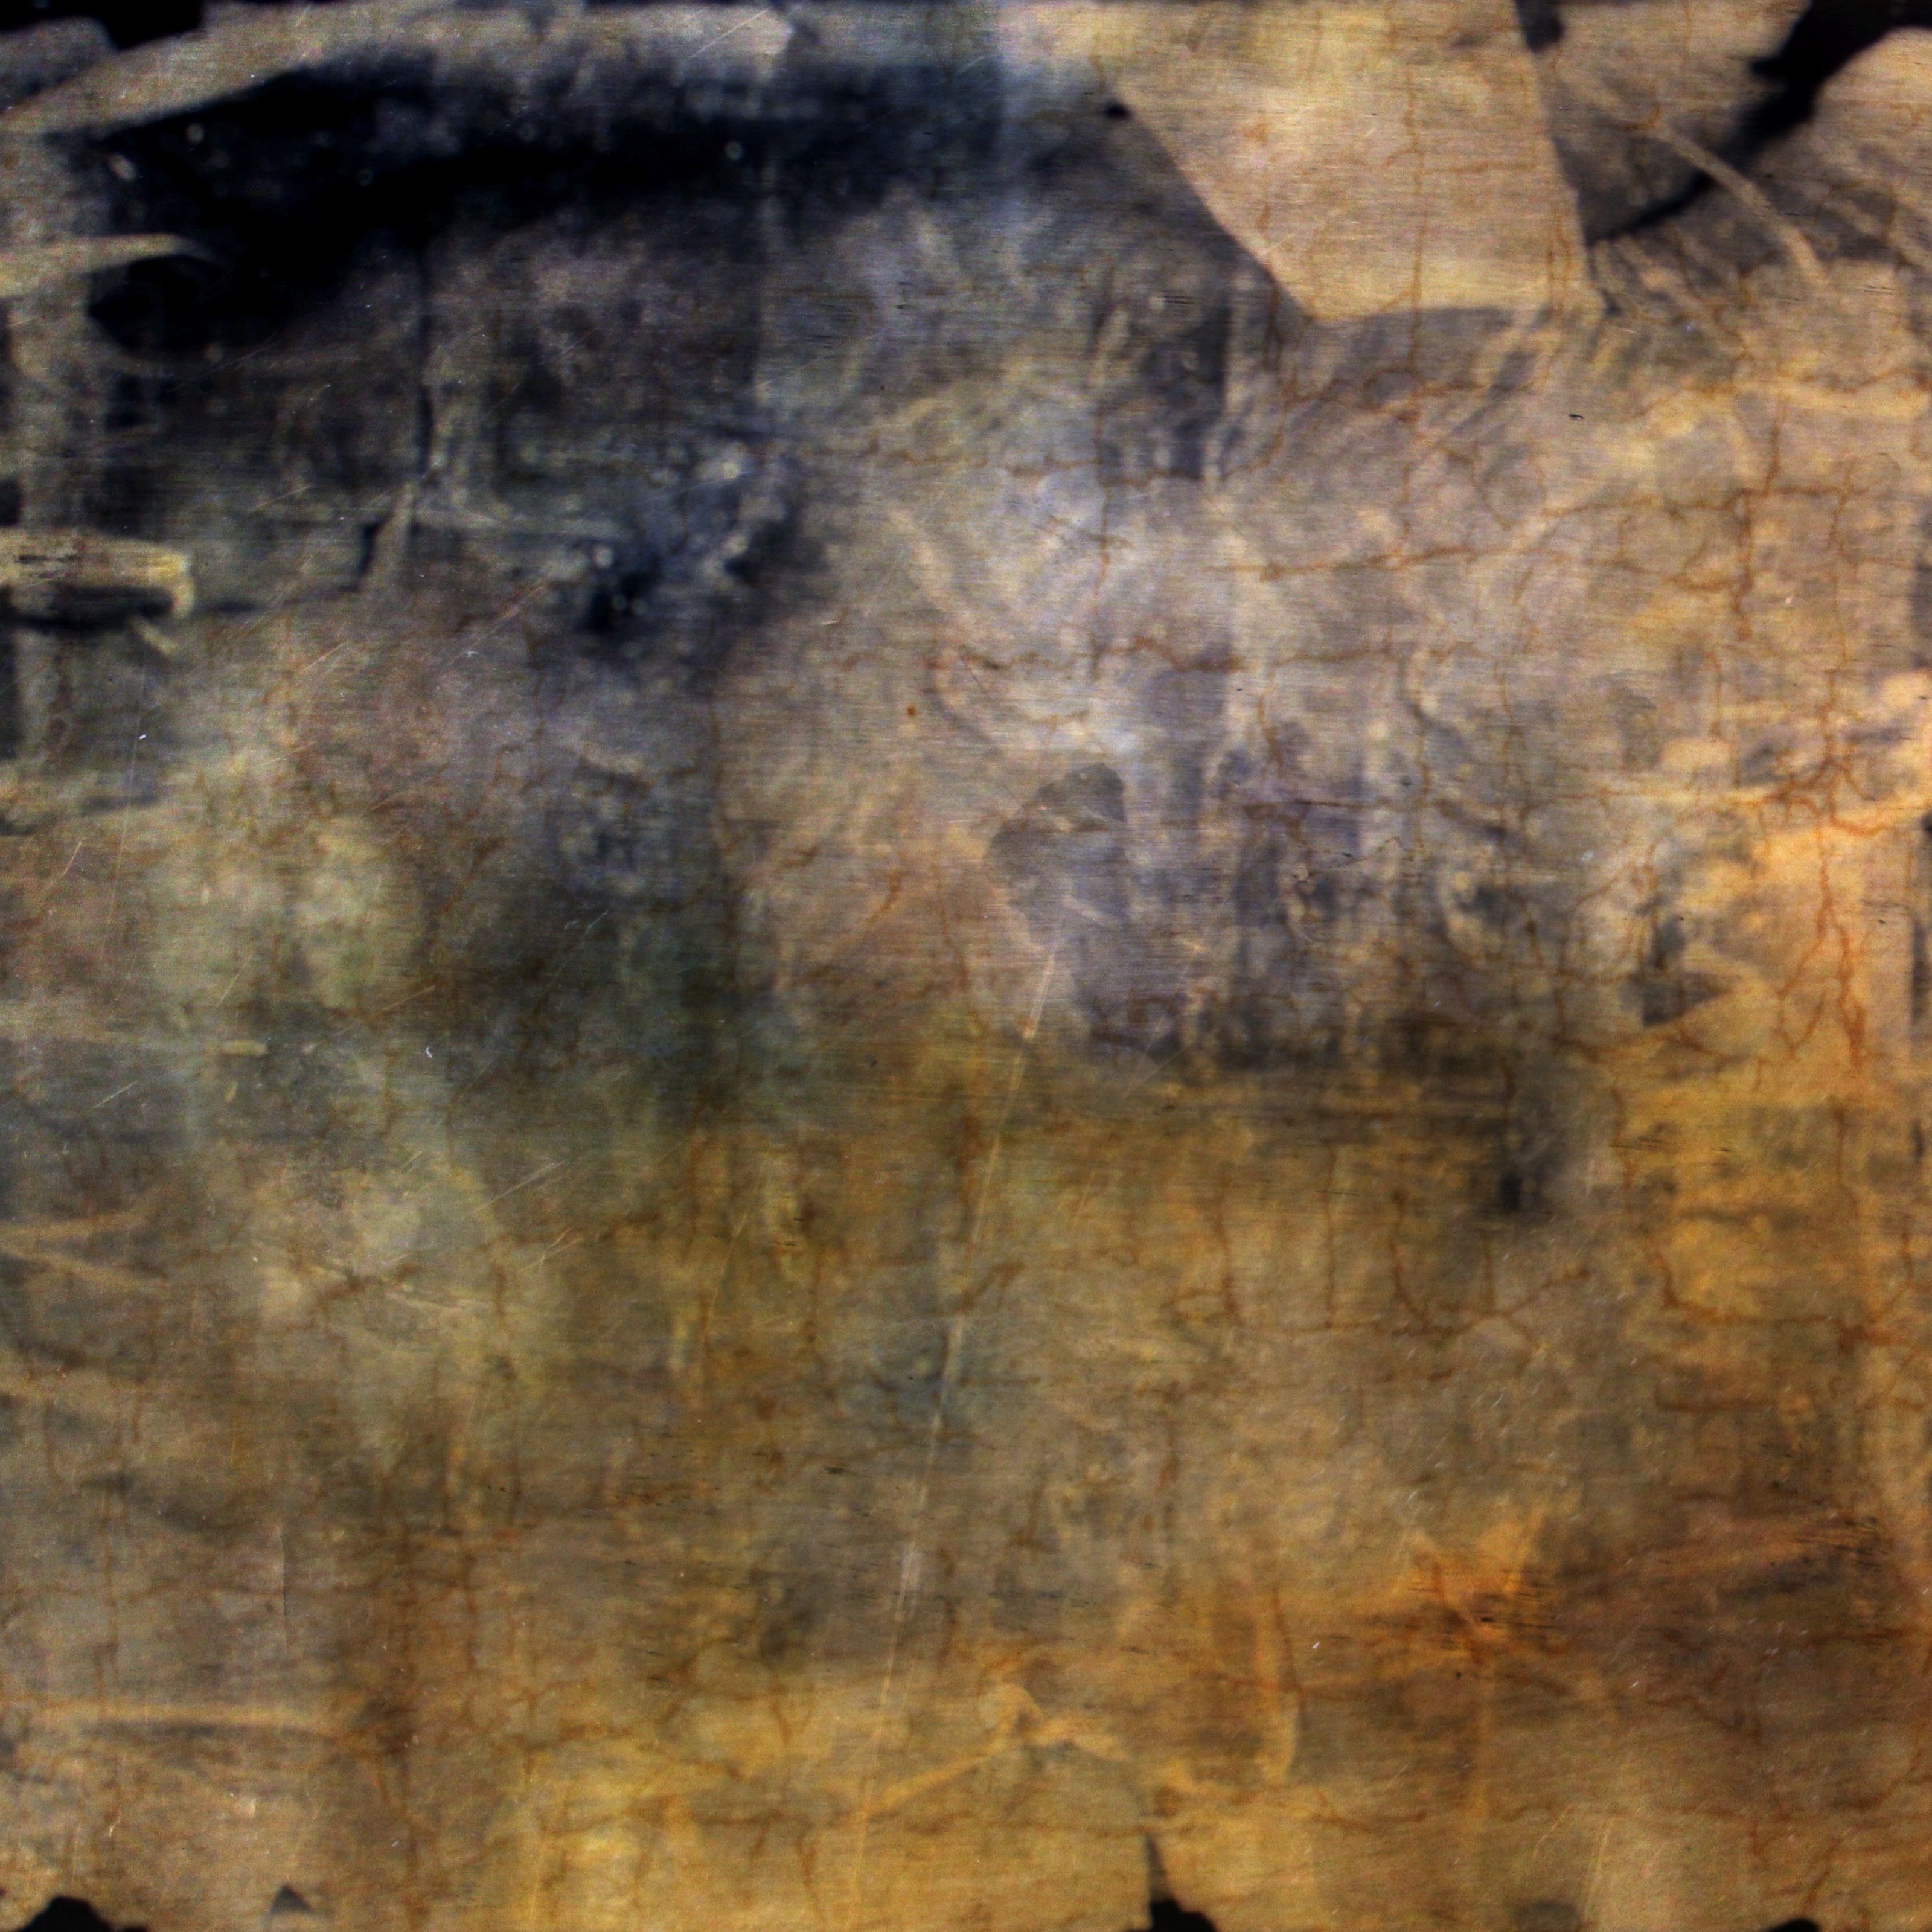
rock, wood, texture, floor, wall, square, material, painting, free, art, drawing, modern art, ancient history